Rose Macaulay

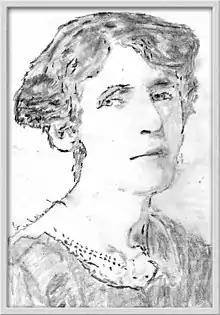
Pencil sketch of Rose Macaulay

Dame Emilie Rose Macaulay, (1 August 1881 – 30 October 1958) was an English writer, most noted for her award-winning novel "The Towers of Trebizond", about a small Anglo-Catholic group crossing Turkey by camel.